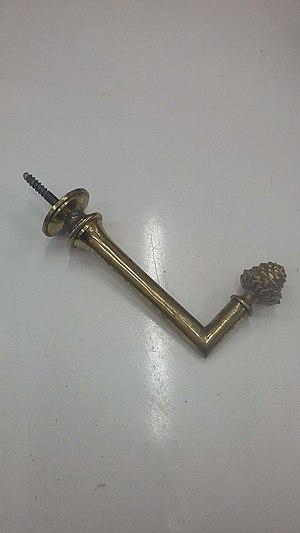
Porte-embrasse pour un rideau.
Un porte-embrasse est une patère en forme de L fixée à un mur. Elle sert à retenir l’embrasse d’un rideau ou d’une portière, soit le lien ou la bande d'étoffe ou de passementerie qui tient le rideau drapé sur le côté de la fenêtre.